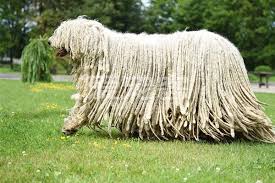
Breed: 318-n000115-komondor